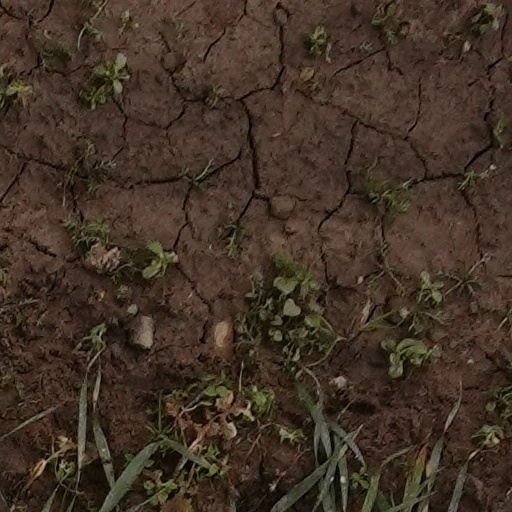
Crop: wheat